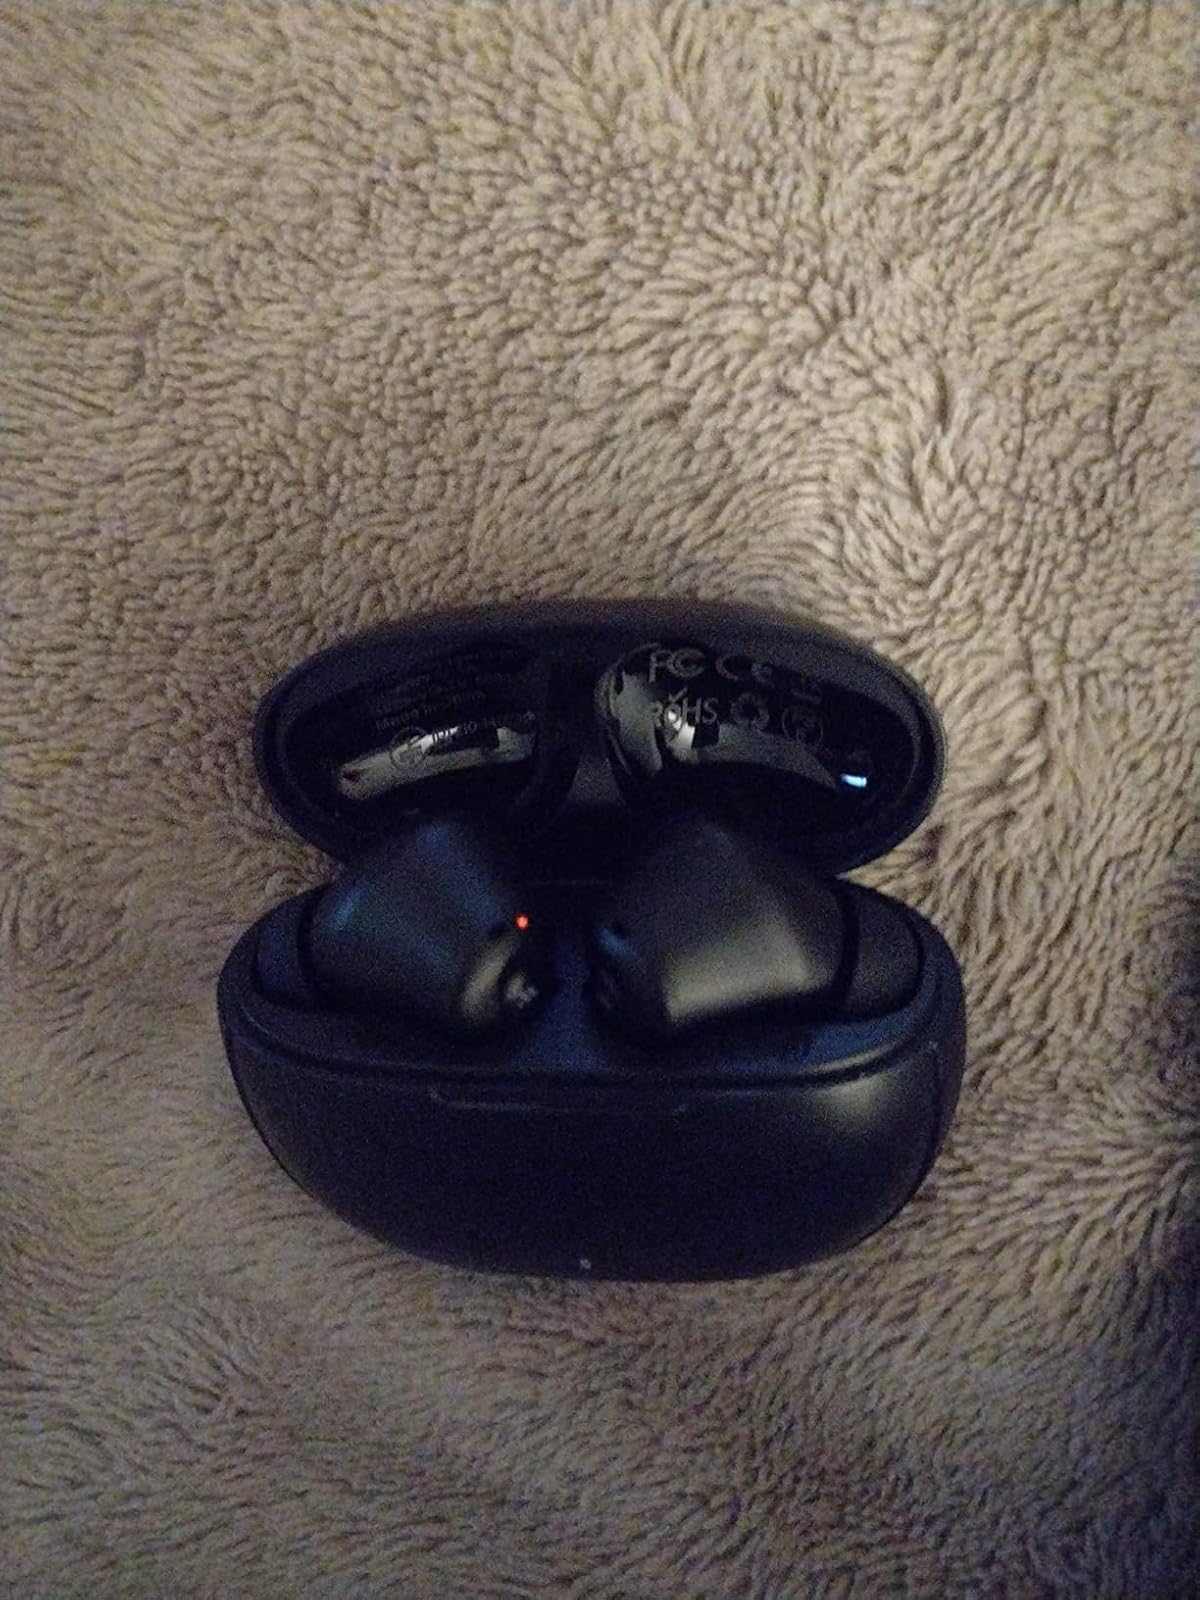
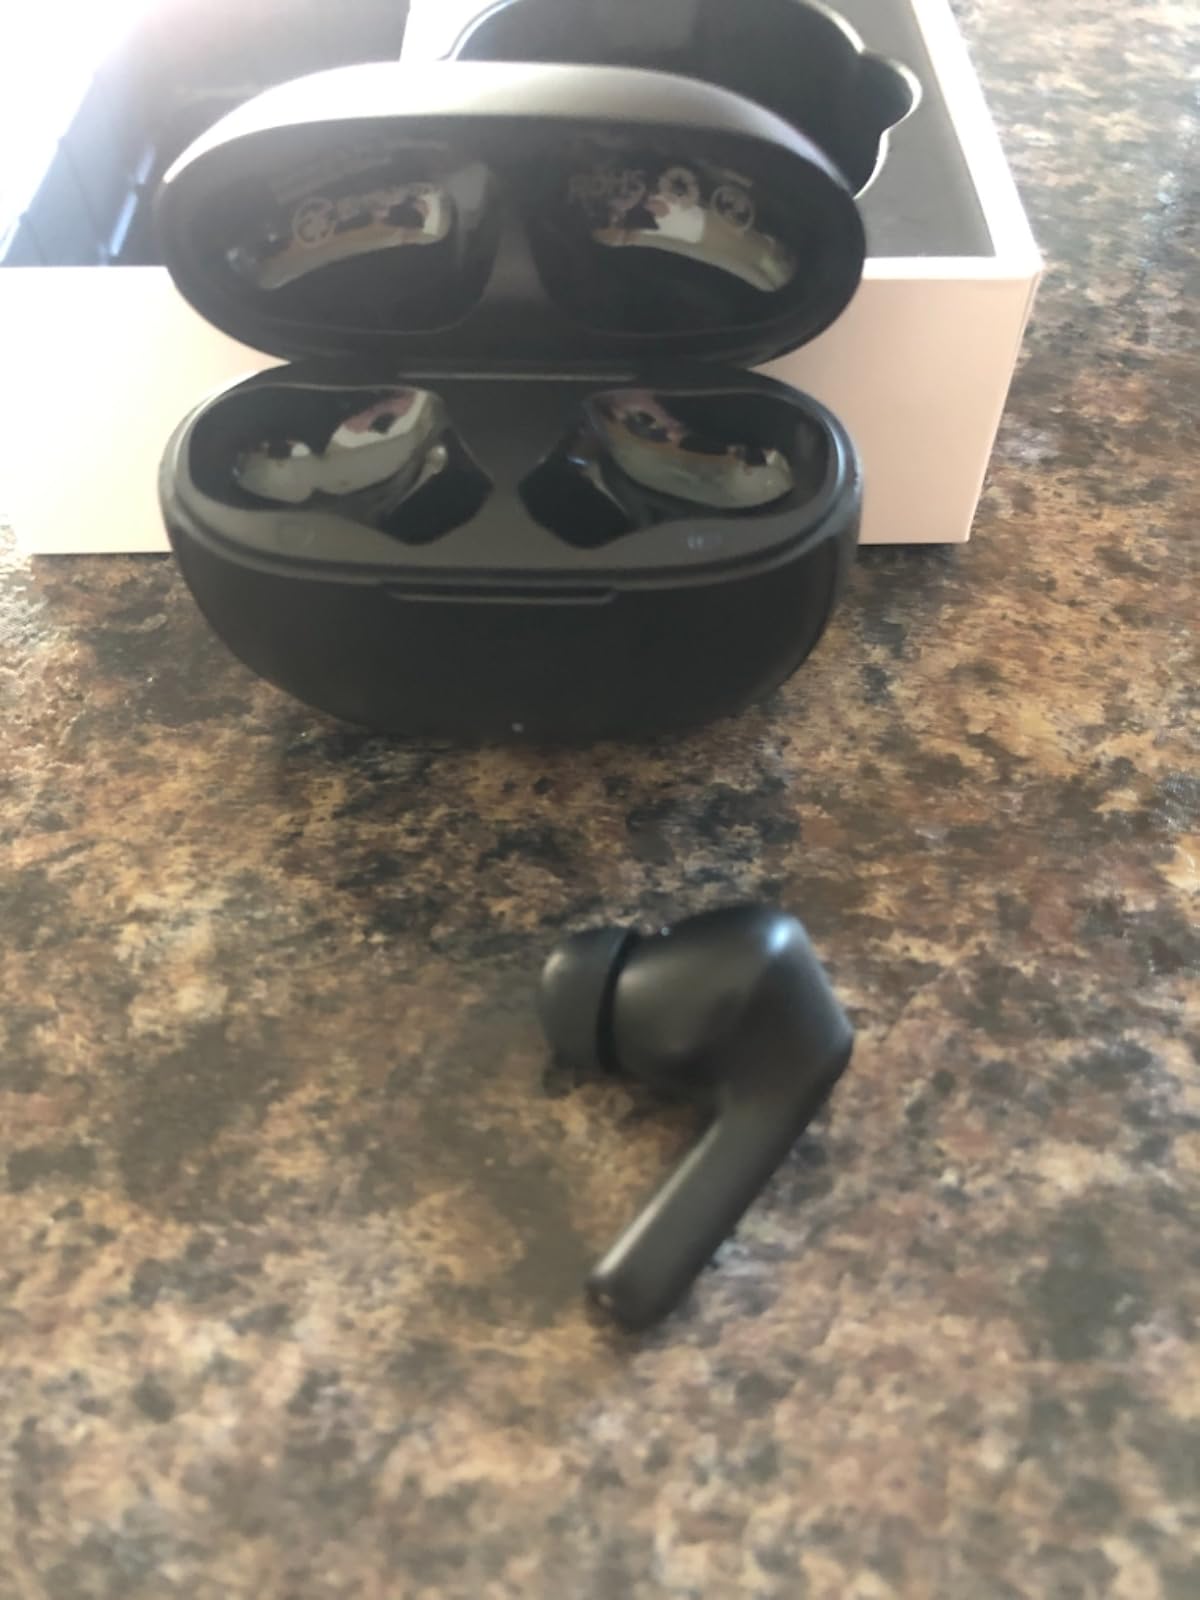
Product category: earbuds
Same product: yes